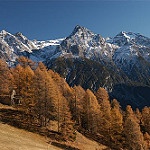
Label: mountain